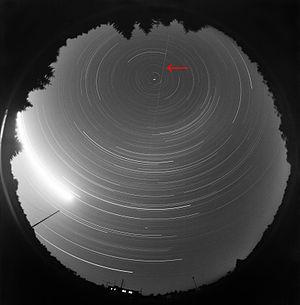
Le météoroïde EN131090 du 13 octobre 1990 a été un météoroïde d'une masse estimée de 44 kg, qui a frôlé la Terre en entrant dans l'atmosphère terrestre au-dessus de la Tchécoslovaquie et de la Pologne, avant de retourner dans l'espace au bout de quelques secondes. Les observations de tels événements sont très rares. Ce n'est que la deuxième enregistrée à l'aide d'instruments scientifiques astronomiques, et la première enregistrée à partir de deux positions géographiques éloignées. Cette observation a permis le calcul de plusieurs de ses caractéristiques orbitales. La rencontre avec la Terre a significativement modifié son orbite et, dans une moindre mesure, certaines de ses propriétés physiques.
Un bolide rasant est un bolide très lumineux qui effleure la Terre en pénétrant dans l'atmosphère terrestre avant d'en ressortir. Si le météoroïde commence à se briser ou explose dans les airs, certains fragments peuvent atteindre la surface terrestre et constituer des météorites. Ces phénomènes conduisent à des processions de météores. Les exemples les plus célèbres de bolides rasants ont été observés le 20 juillet 1860, le 10 août 1972 et le 13 octobre 1990.